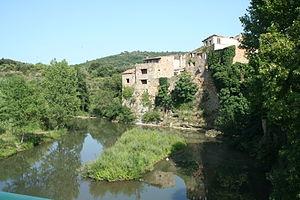
Gabian (Hérault) - la Thongue et remparts.
La Thongue est une rivière française du département de l'Hérault, dans l'ancienne région Languedoc-Roussillon et un affluent de l'Hérault.